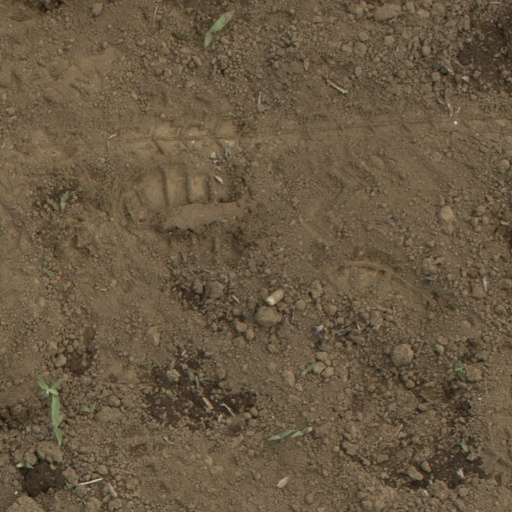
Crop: Jerusalem artichoke